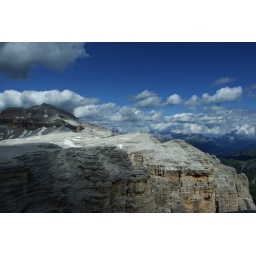
clouds over mountain